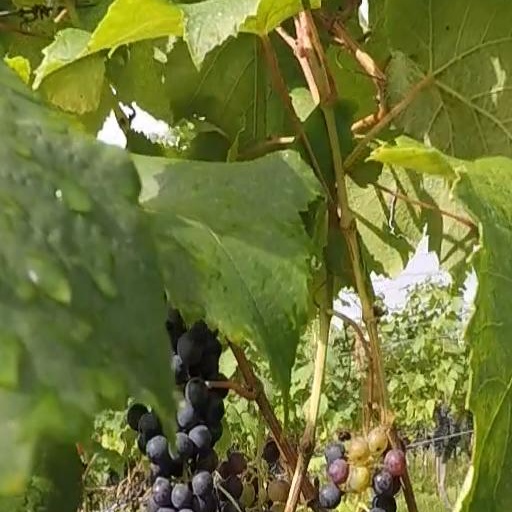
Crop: grape